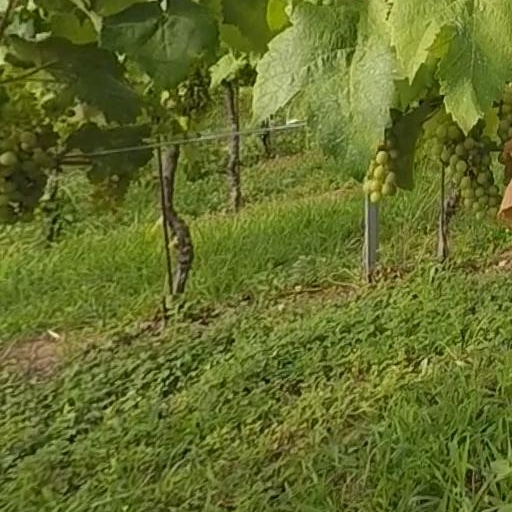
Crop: grape